Shennongjia

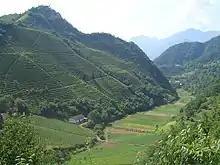
Tea plantations on a valley slope north of Muyu

The district's low population, compared to a typical Hubei county of a similar size, means comparatively small amount of agriculture; nonetheless, the district tries to put itself on the world map as a tea producer. There are mining operations throughout the district.